Oheyawahi-Pilot Knob

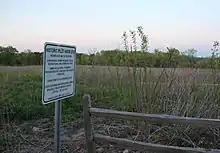
The site in 2017

The (plus 9 already owned by the city) is undergoing restoration to oak savanna, led by Great River Greening, a local non-profit. Conservation grazing (using horses, goats, and sheep), has been used to help restore and maintain native grassland. A trail system was established, including three scenic overlooks, which hooks up with the Big Rivers Regional Tail. The site is situated within the Mississippi Flyway, a bird migratory route that goes from central Canada to the Gulf of Mexico.